Arshadul Qadri

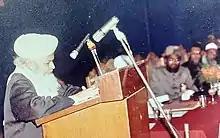

Arshadul Qadri (5 March 1925 – 29 April 2002) was a Sunni Islamic scholar, author and missionary activist in India associated with the Barelvi movement who established several educational institutions and organizations in India.